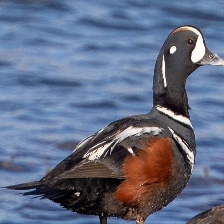
Species: HARLEQUIN DUCK
Scientific name: HISTRIONICUS HISTRIONICUS
ImageNet parent category: drake